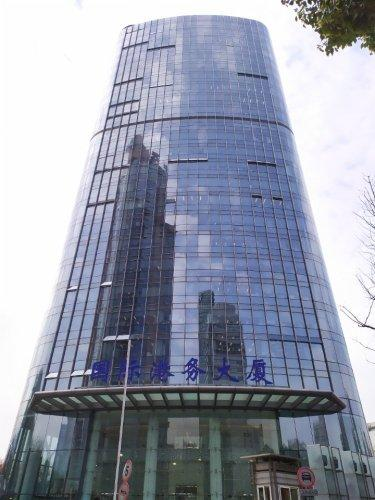
地标名称：国际港务大厦
所在城市：上海市·虹口区